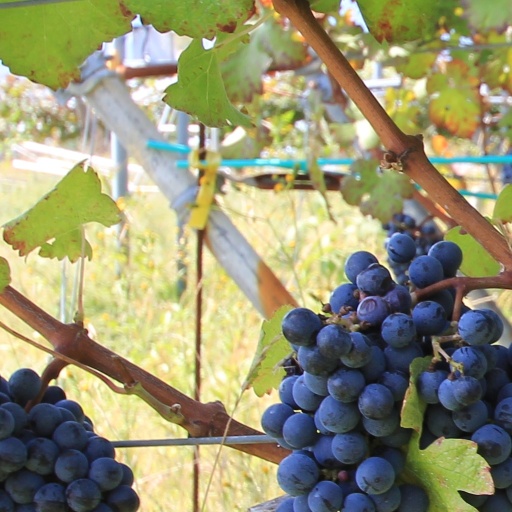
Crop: grape